Alfonso Espinosa de los Monteros

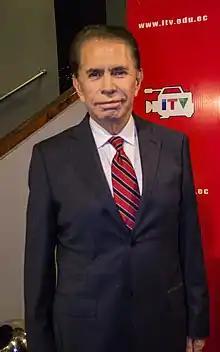
Espinosa de los Monteros in 2016

Pablo Alfonso Espinosa de los Monteros Rueda (born 25 December 1941) is an Ecuadorian former news anchor. He was also vice-president of news of Ecuavisa in Quito. He holds the Guinness World Record for "Longest career as Television News broadcaster".